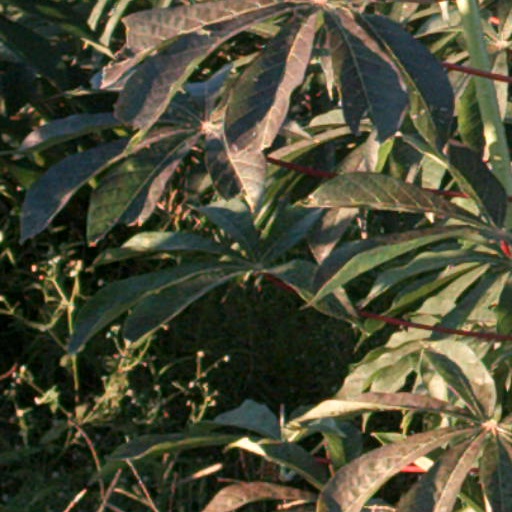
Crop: cassava